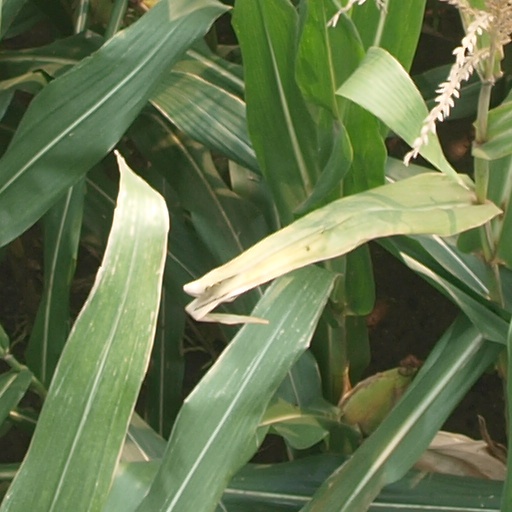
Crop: maize; corn